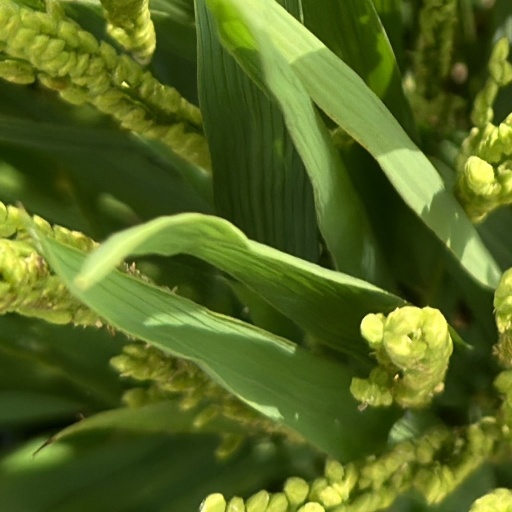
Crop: rice